Clément Peten

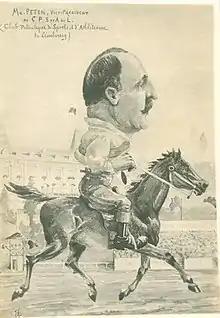
Caricature of Clément Peten on a horse in a busy hippodrome with a playful variation on the CPSAL acronym

Clément Martin Joseph Peten also known as Peut (19 November 1866 – 26 February 1929) was a Belgian parliamentarian, mayor, horse breeder, landowner, and agricultural engineer.